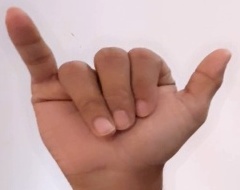
ASL sign: Y